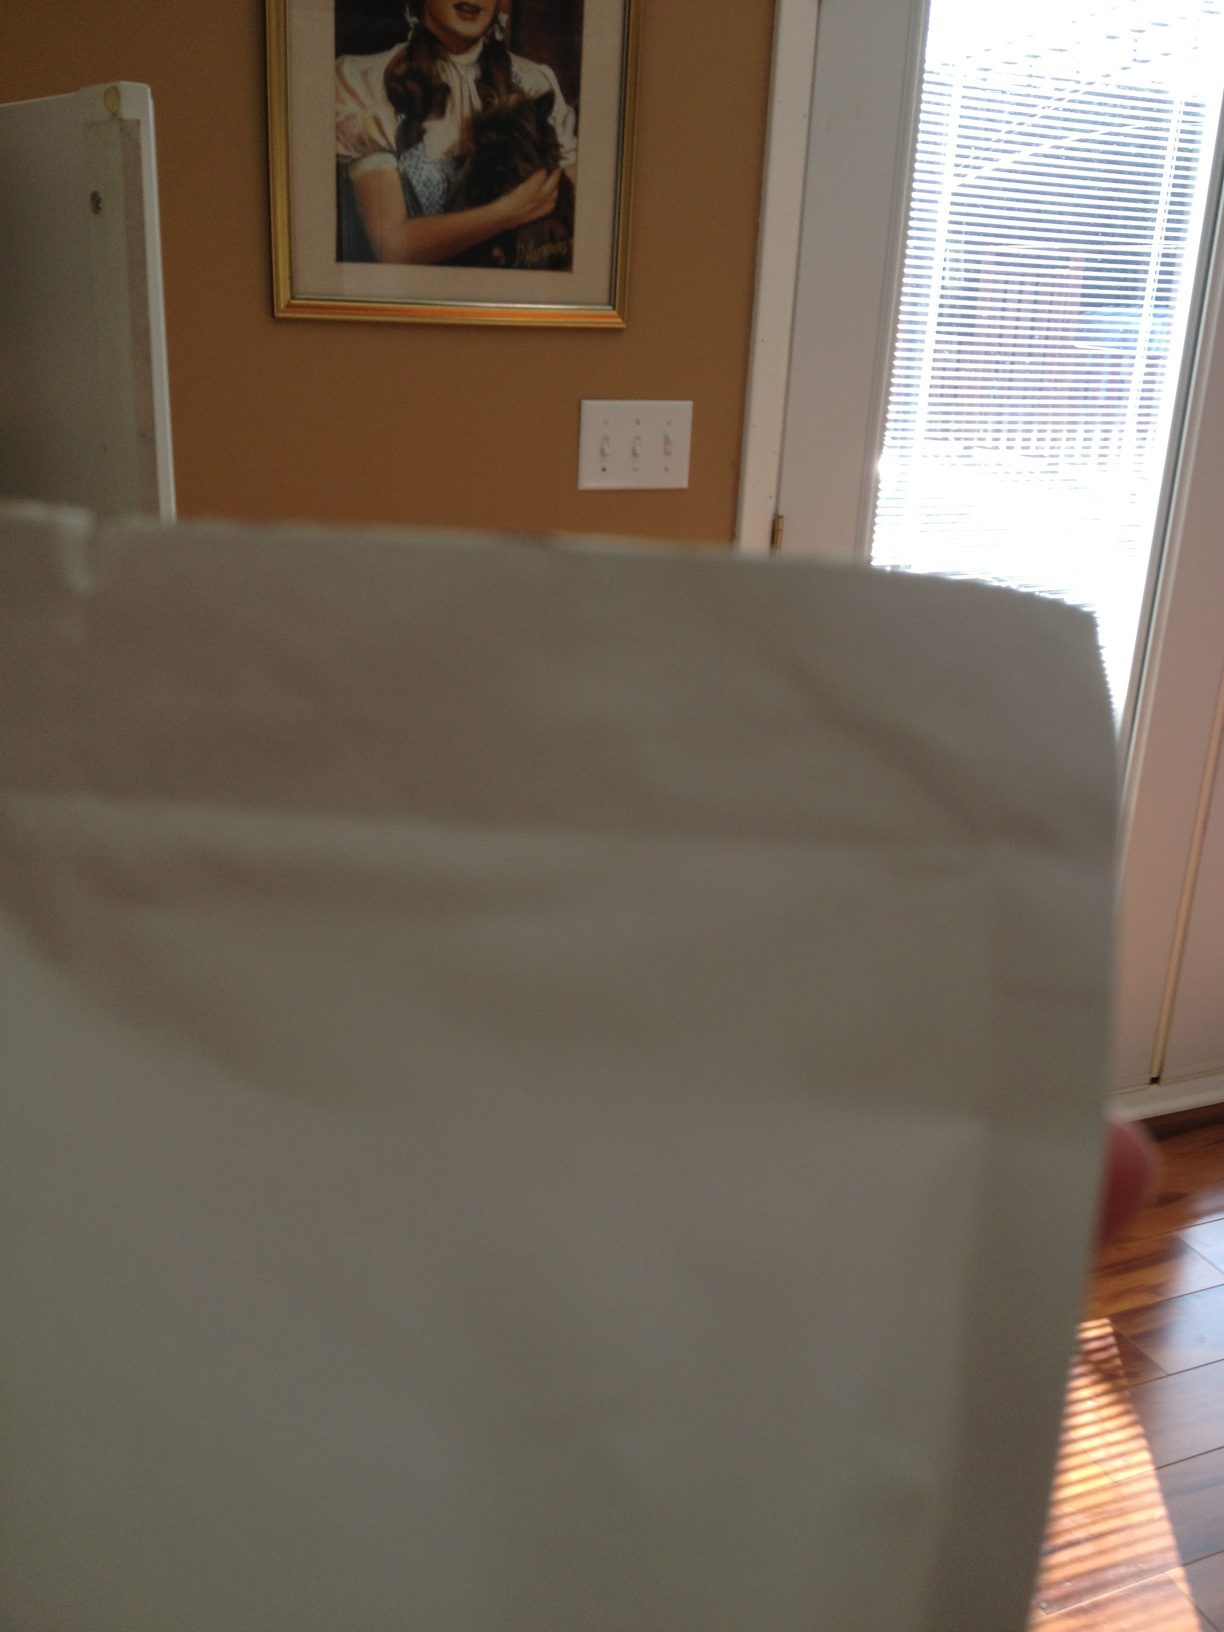Question: What's in this package?
Answer: unanswerable